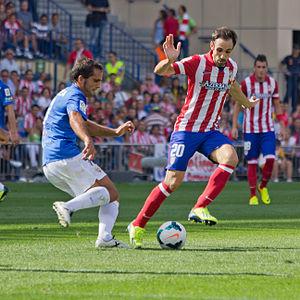
Juan Francisco Torres Belén, né le 9 janvier 1985 à Crevillent, également connu sous le nom de Juanfran, est un footballeur international espagnol évoluant au poste de défenseur droit au São Paulo FC.